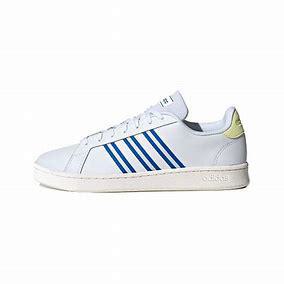
Brand: adidas
Model: neo Adidas NEO Grand Court